Rex J. Walheim

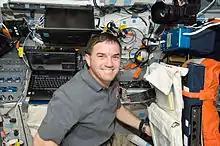
Walheim on the flight deck of Space Shuttle "Atlantis" during the STS-135 mission.

Walheim served as mission specialist 2 on the final flight of the Space Shuttle, STS-135, a thirteen-day mission to the International Space Station. The mission launched on July 8, 2011, and landed on July 21.